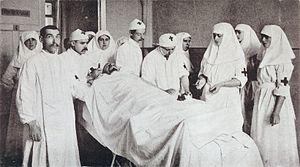
Vera Ignatievna Gedroitz est une princesse lituanienne russisée, née le 19 avril 1870 à Slobodichtche dans le gouvernement d'Orel et morte en mars 1932 à Kiev en RSS d'Ukraine. Elle est une des premières femmes chirurgiennes russes, une des premières femmes au monde à avoir été reçue professeure de chirurgie et nommée titulaire d'une chaire de chirurgie. Elle est l'auteure de travaux scientifiques originaux, dans le domaine de la chirurgie militaire, générale et pédiatrique.